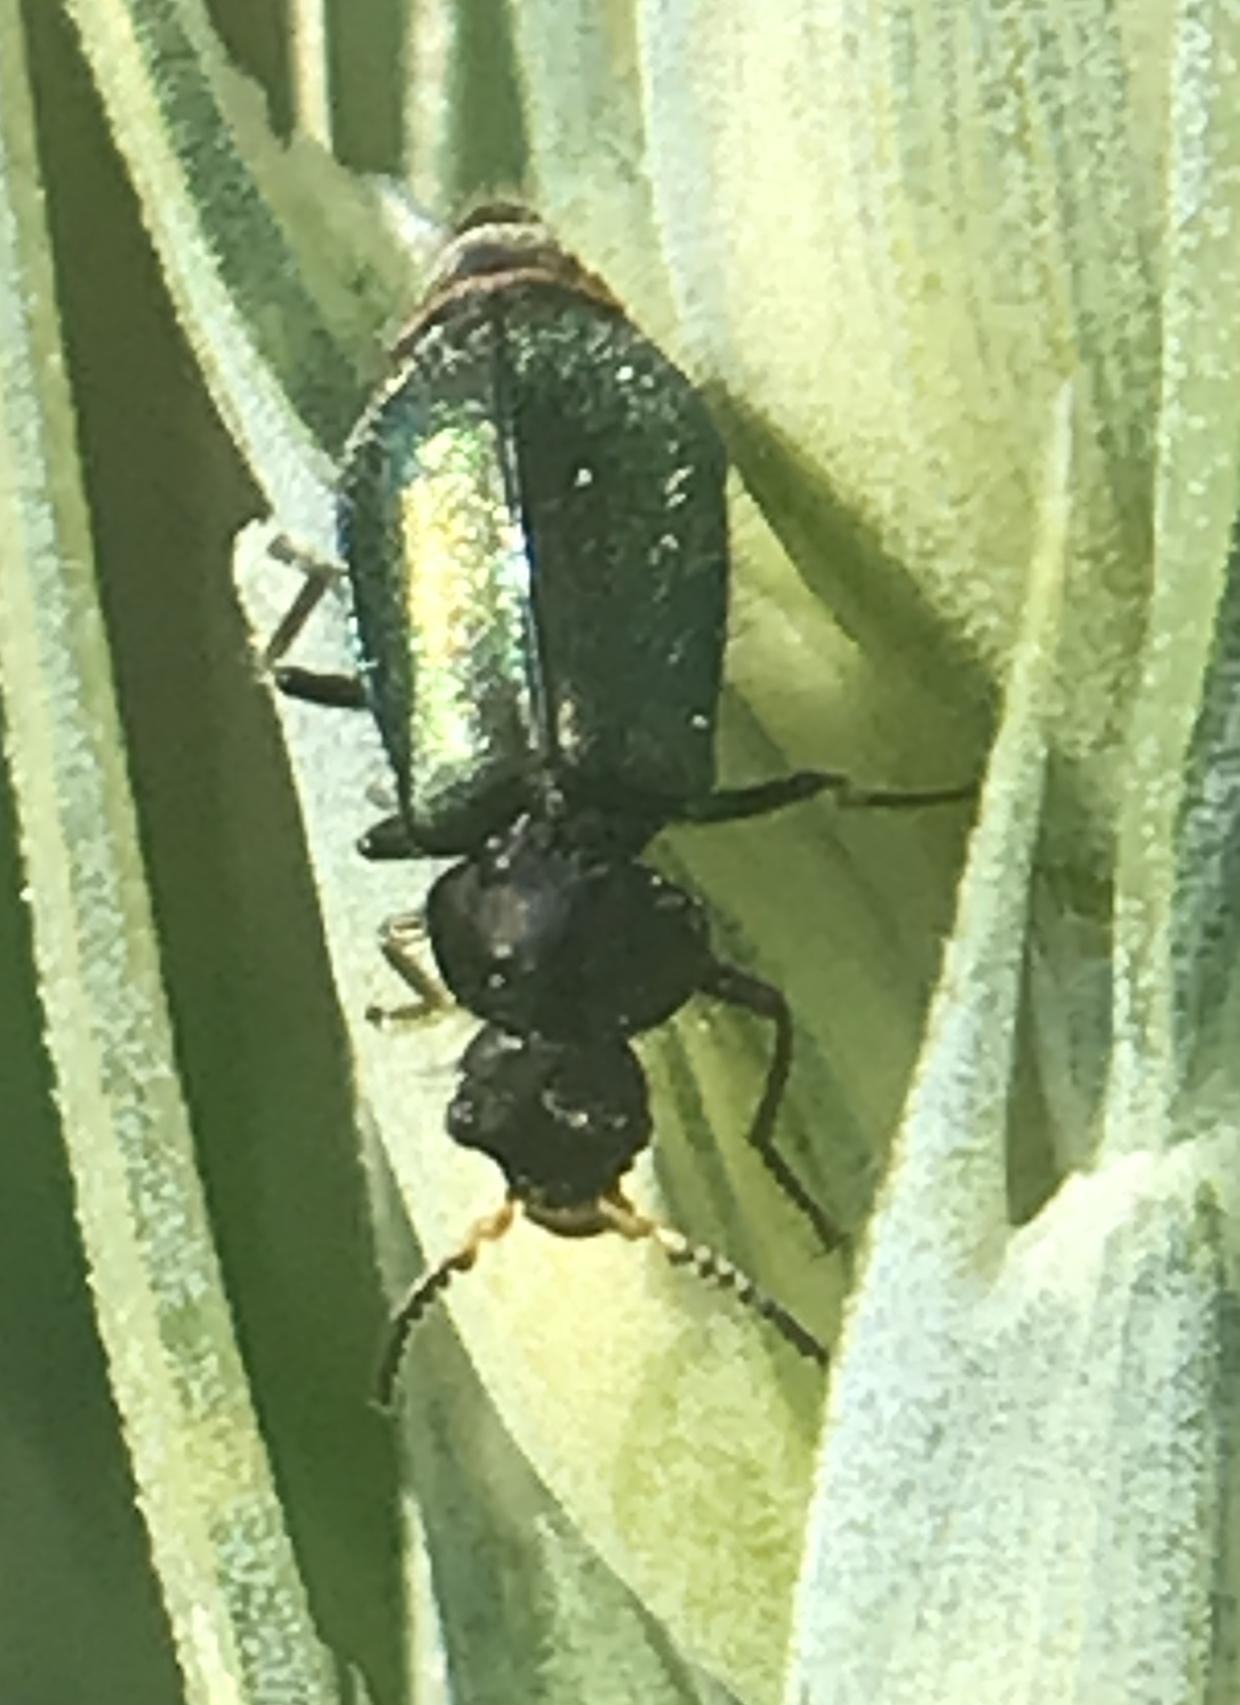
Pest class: predators